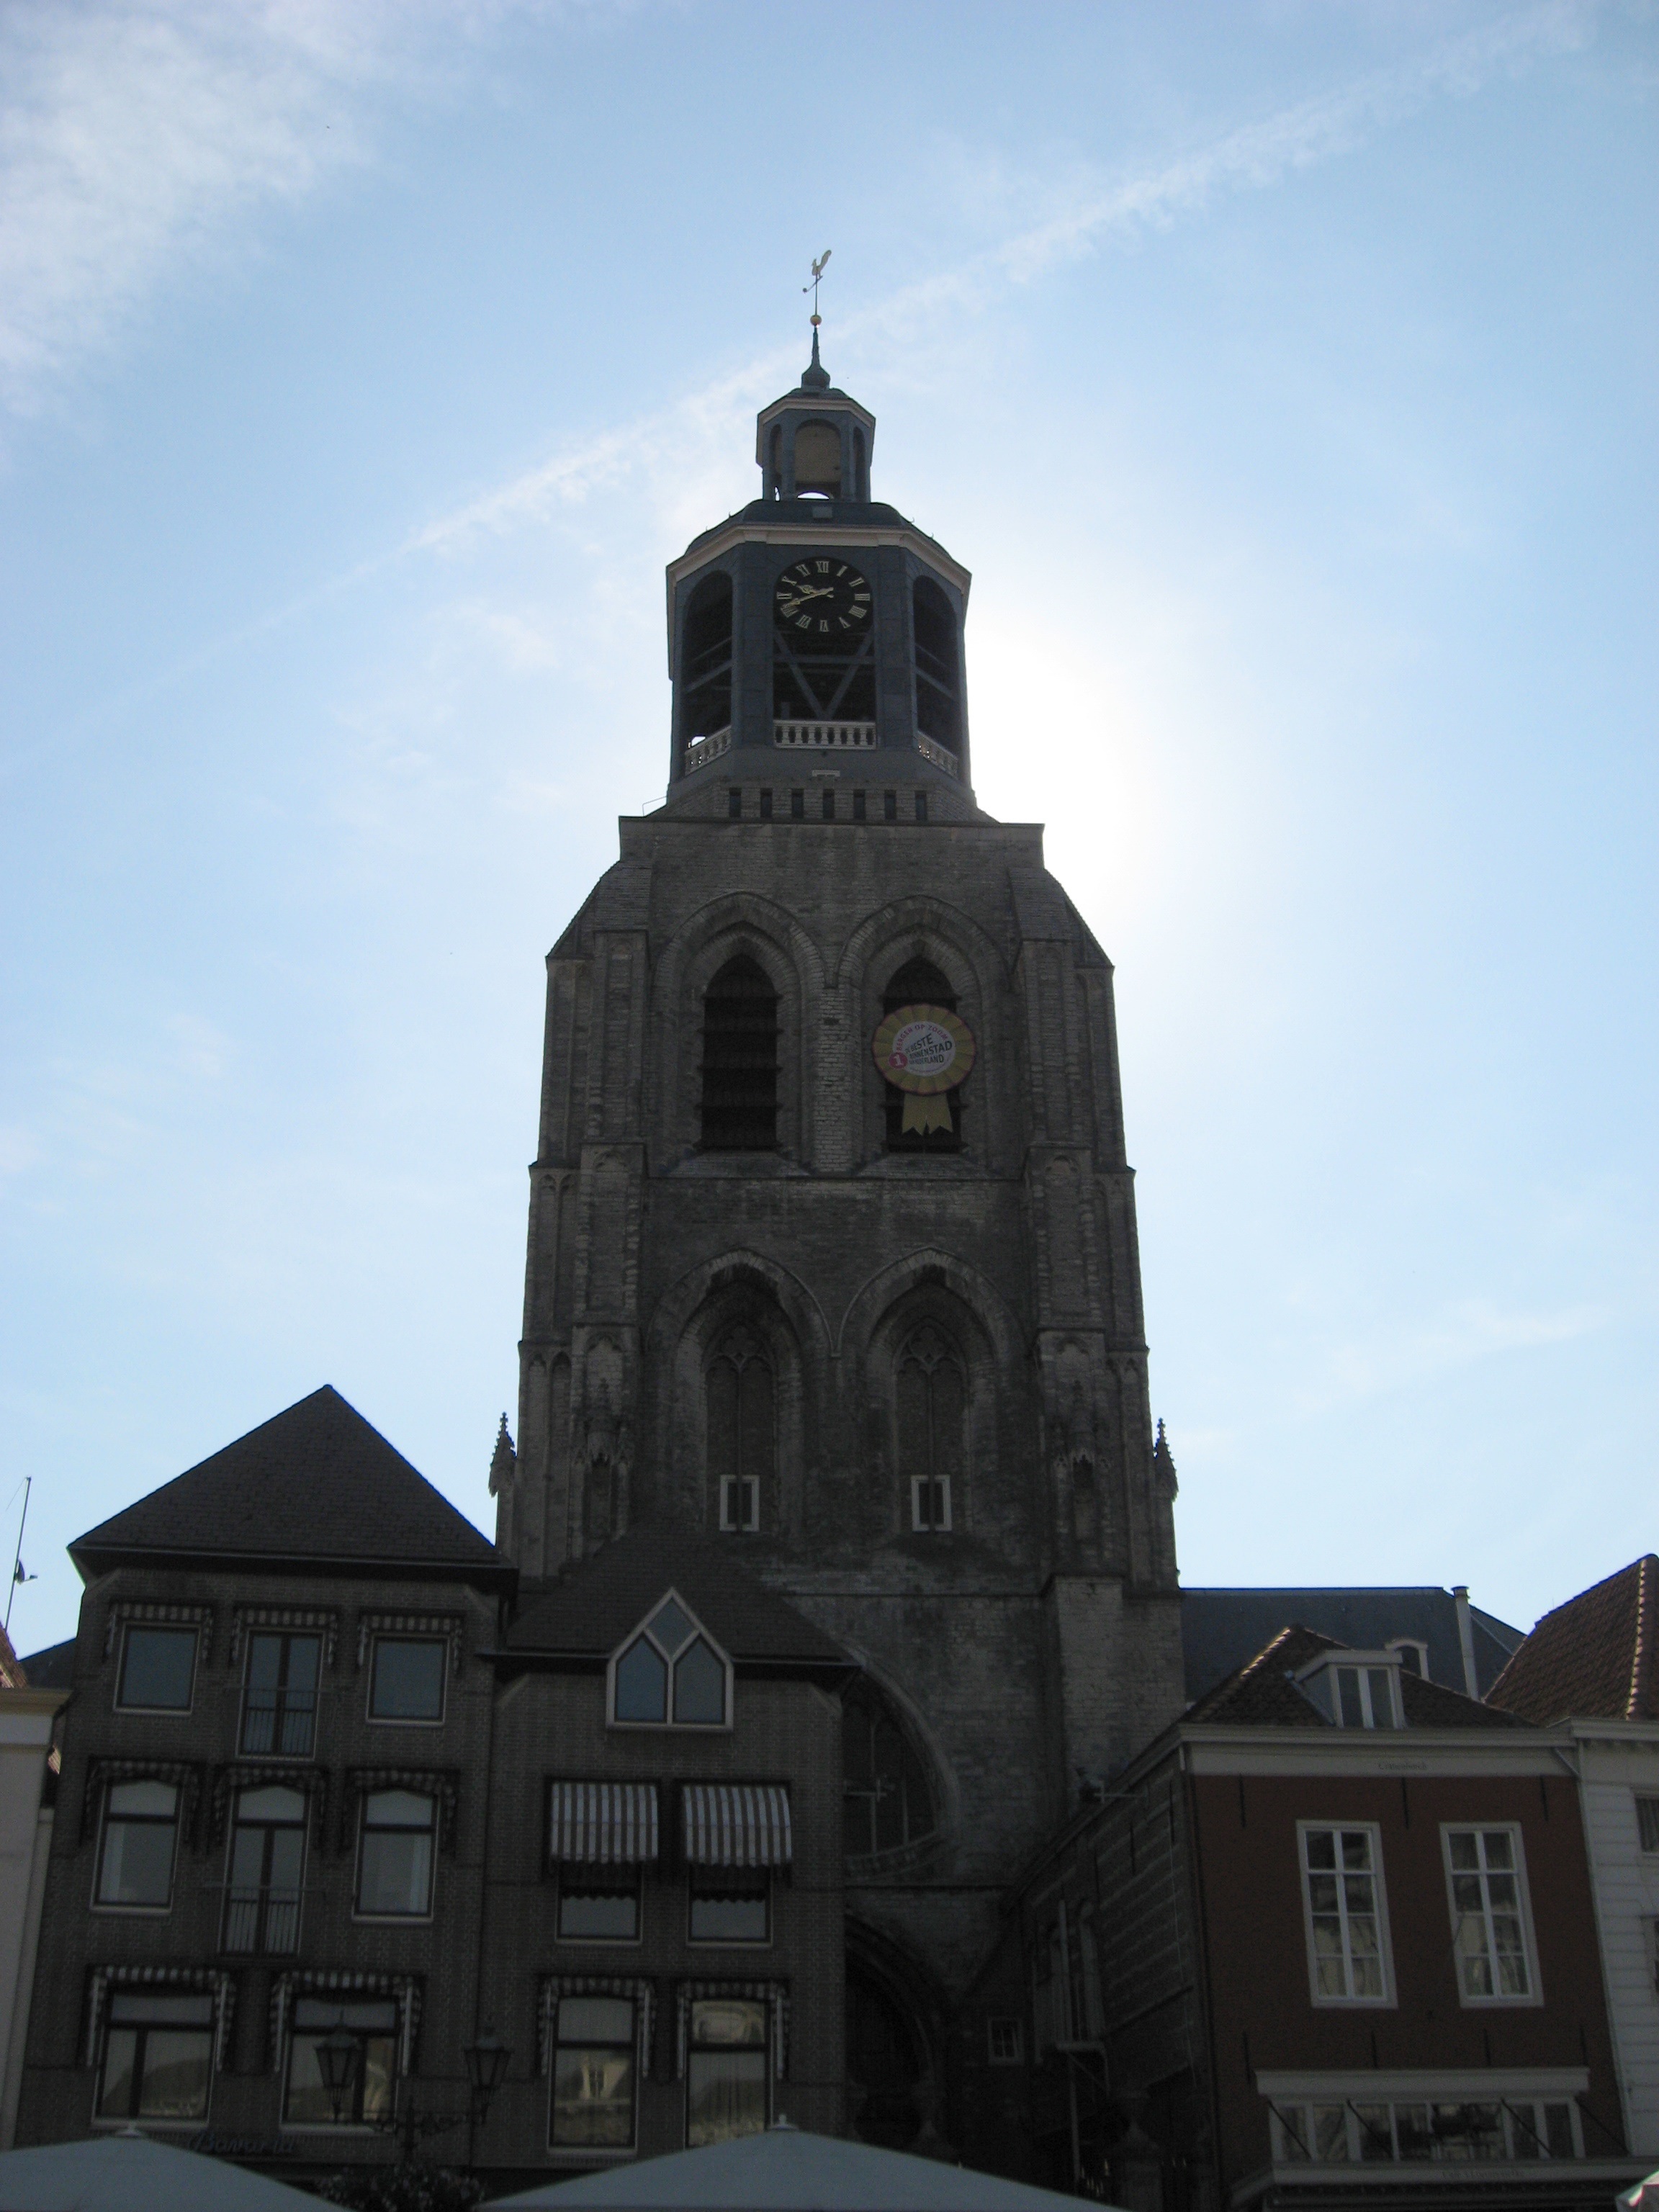
building, tower, landmark, church, cathedral, chapel, place of worship, bell tower, spire, steeple, monastery, church tower, peperbus, bergen op zoom